HMS Cardiff (D58)

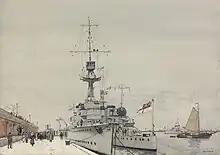
A painting by Cecil King of (left) and HMS "Cardiff" (right) in Copenhagen, Denmark, December 1918

A few days later, the 6th LCS, under the command of Rear-Admiral Edwyn Alexander-Sinclair, was ordered to the Baltic Sea to support the Baltic States as they attempted to secure their independence from Russia. Together with her half-sister and five destroyers, the ship bombarded Bolshevik positions east of Reval (Tallinn), Estonia, on 14 December and brought the Russian offensive to a halt after they destroyed the one bridge connecting them with Petrograd (Saint Petersburg), Russia. The next day, her starboard AA gun was dismounted and given to the Estonians. The 6th LCS was recalled in early January 1919 and arrived back in Rosyth on 10 January.